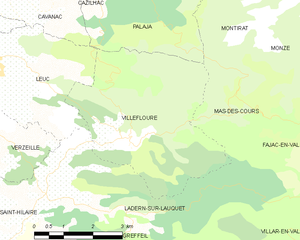
Carte des communes françaises: Villefloure